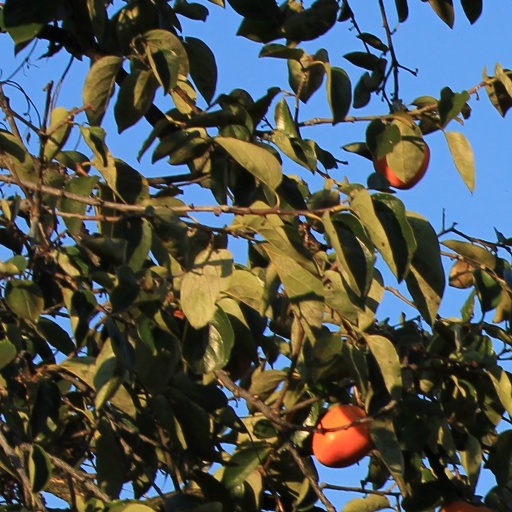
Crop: grape